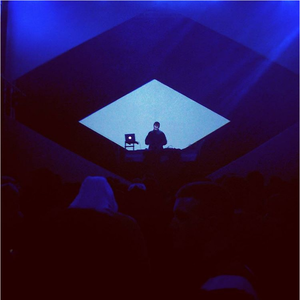
Sam Gellaitry est un Dj et producteur écossais de musique électronique. Découvert très jeune sur la plateforme de streaming Soundcloud, il fait partie des figures montantes de la scène électronique d'outre-Manche du milieu des années 2010 avec Mura Masa, Rustie ou encore Hudson Mohawke. Relativement peu connu du grand public, il bénéficie d'une forte reconnaissance auprès de la scène underground, notamment dû à la complexité de composition de ses morceaux, fortement inspiré du jazz dans leur structure.